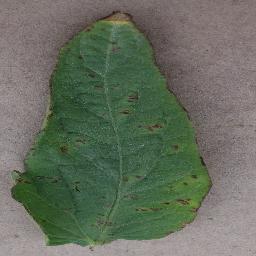
Label: Tomato___Bacterial_spot